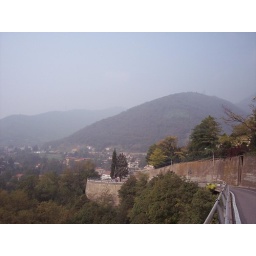
The winding road from the house with the alps in the back.